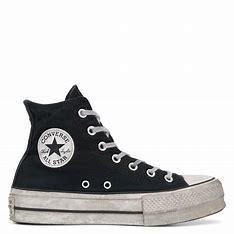
Brand: Converse
Model: Chuck Taylor All Canvas